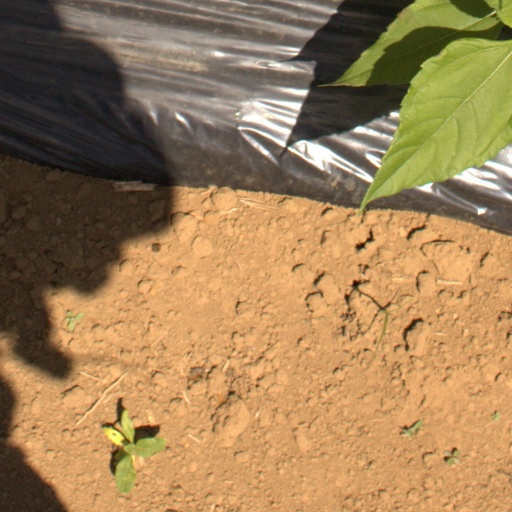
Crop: Jerusalem artichoke